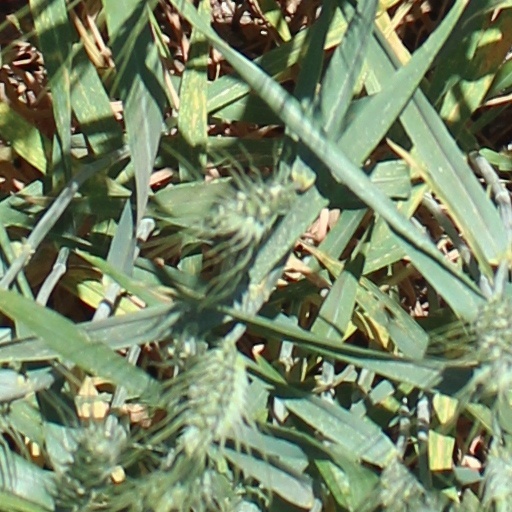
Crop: wheat